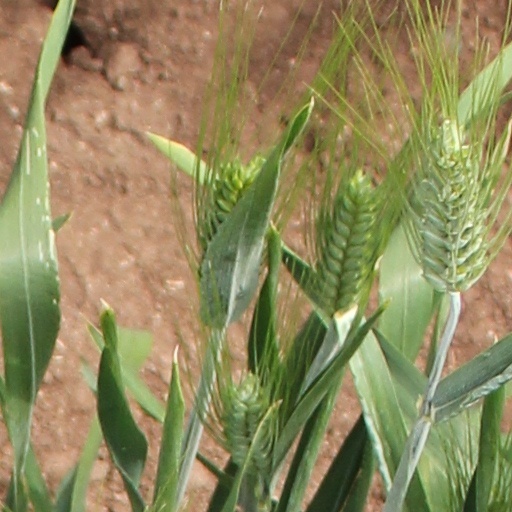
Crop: wheat